Albion Hotel, Braidwood

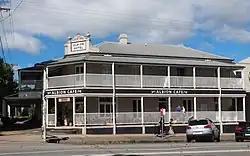
The Albion Hotel building in 2022

Albion Hotel is a heritage-listed former hotel in the New South Wales Southern Tablelands at 119 Wallace Street, Braidwood in Australia. It was built from 1872. The complex also includes three adjoining shops and the stables. It was added to the New South Wales State Heritage Register on 2 April 1999.